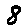
Label: 8